RWBY

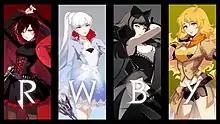

RWBY (pronounced "Ruby") is an American animated web series created by Monty Oum for Rooster Teeth. It is set in the fictional world of Remnant, where young people train to become warriors ("Huntsmen" and "Huntresses") to protect their world from monsters called Grimm. The name "RWBY" is derived from the four main protagonists' forenames: Ruby Rose, Weiss Schnee, Blake Belladonna, and Yang Xiao Long, and their respective thematic colors (red, white, black, and yellow).